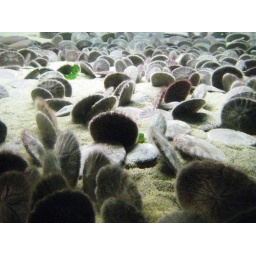
This was actually my first time seeing sand dollars alive. May the eight lying on my balcony rest in peace.